2011–12 NBL season

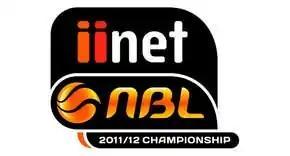

The 2011–12 NBL season was the 34th season of competition since its establishment in 1979. A total of nine teams contested the league. The regular season was played between 7 October 2011 and 25 March 2012, followed by a post-season involving the top four in April 2012. The schedule was announced on 19 May 2011. The New Zealand Breakers successfully defended their 2010–2011 title.